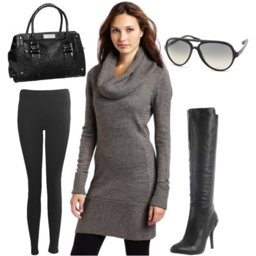
nothing 's more comfy than a sweater dress .